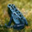
Label: frog